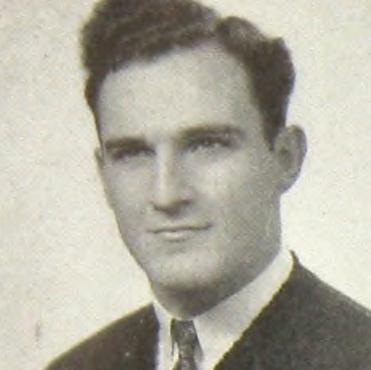
Age: 21